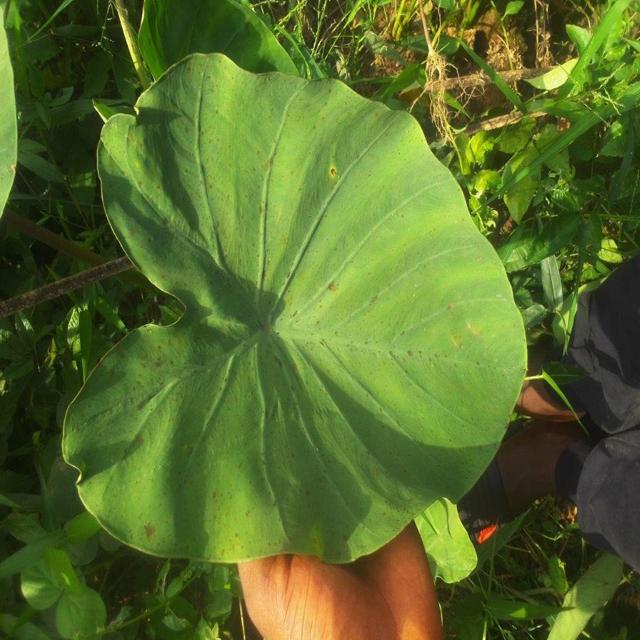
Label: Healthy